List of birds of Rhode Island

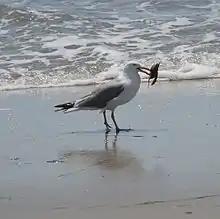
Herring gull

Alcids are superficially similar to penguins due to their black-and-white colors, their upright posture, and some of their habits, however they are only distantly related to the penguins and are able to fly. Auks live on the open sea, only deliberately coming ashore to nest. Eight species have been recorded in Rhode Island.